Characters of Carnivàle

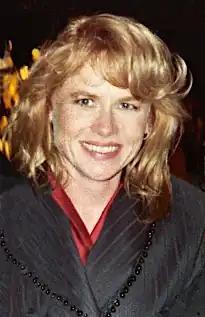
Amy Madigan played Iris Crowe

Iris Crowe is the older sister of Brother Justin and a devoted supporter of his ministry duties in California. Iris' significance in the series starts when Brother Justin informs her about the church board's plan to take away his new ministry. Shortly after, a fire in the church kills several orphans, but it remains unknown until the end of the first season that Iris was the arsonist. Radio show host Tommy Dolan, who arrived to help with the arson investigation, develops feelings for Iris, but a romance is hindered by Brother Justin's return from a week-long self-discovery trip. Dolan starts to uncover evidence pointing to Iris's guilt, but a strange twist at Iris's planned public confession results in Dolan's arrest as the culprit. To prevent the revelation of Brother Justin's true nature, Iris murders an innocent Okie, Eleanor. Late in the second season, Iris joins her foster father Norman in an ultimately unsuccessful plot against Brother Justin.